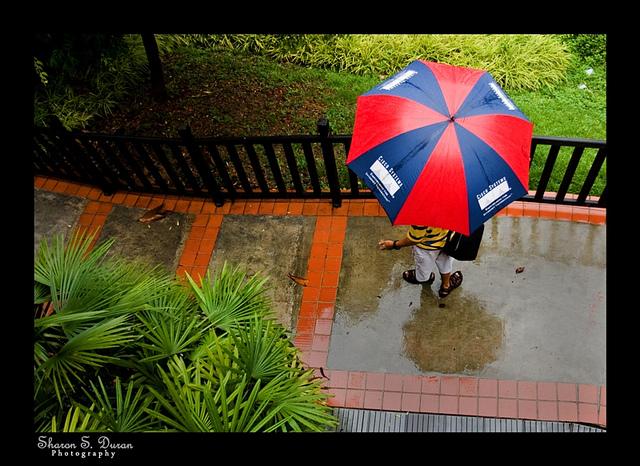
A person under an umbrella on the sidewalk in the rain